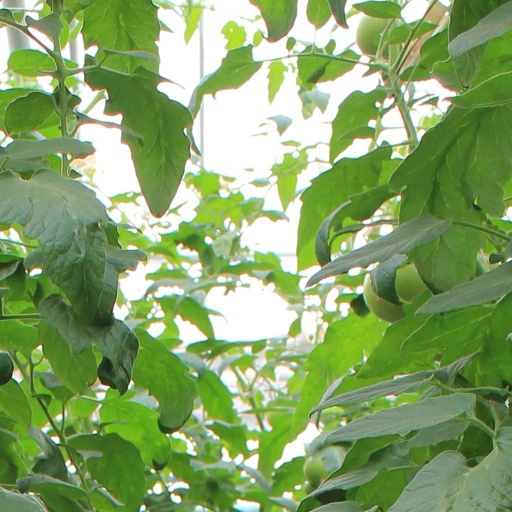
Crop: tomato